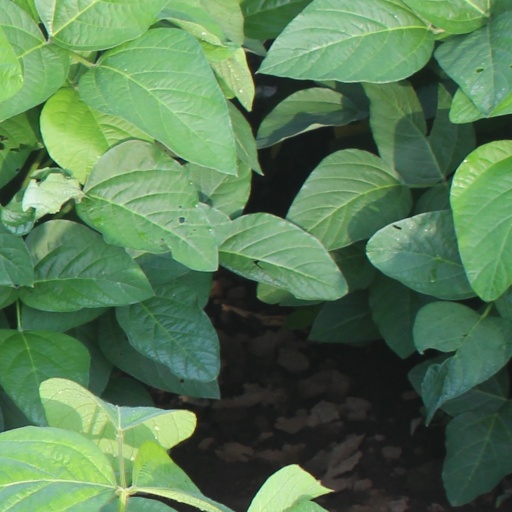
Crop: soybean